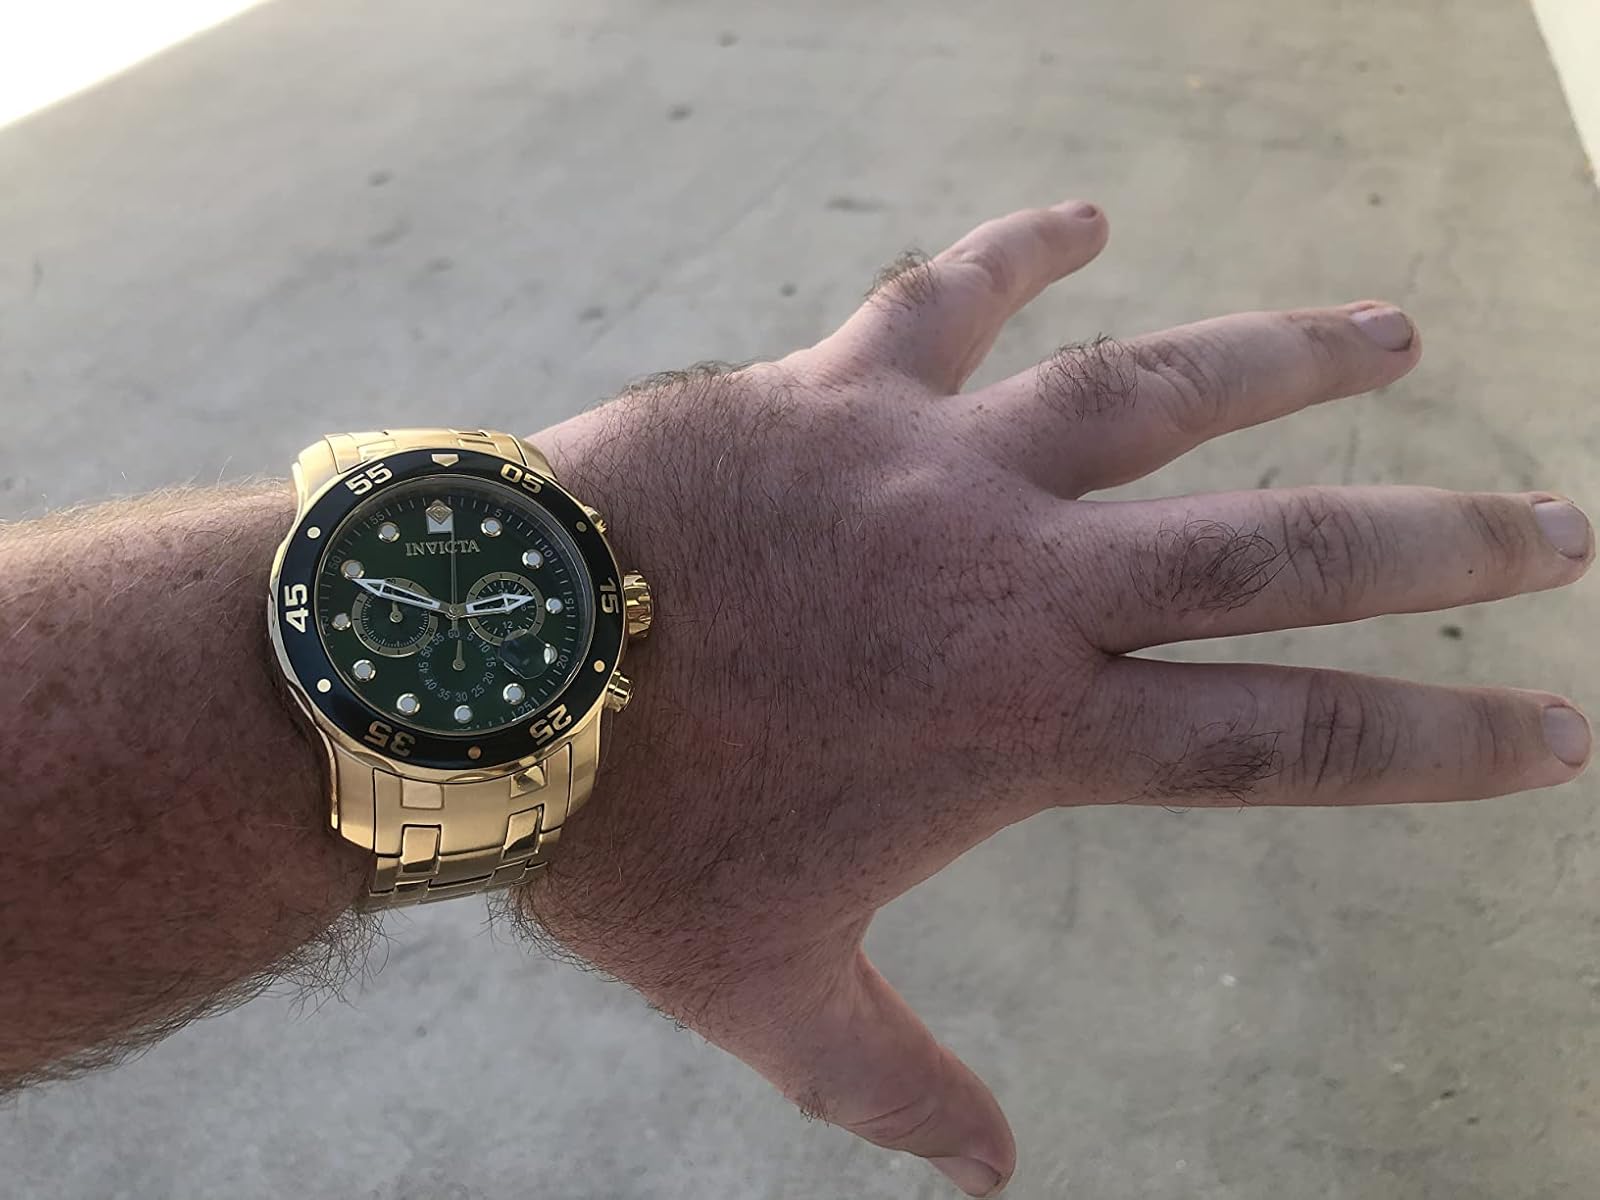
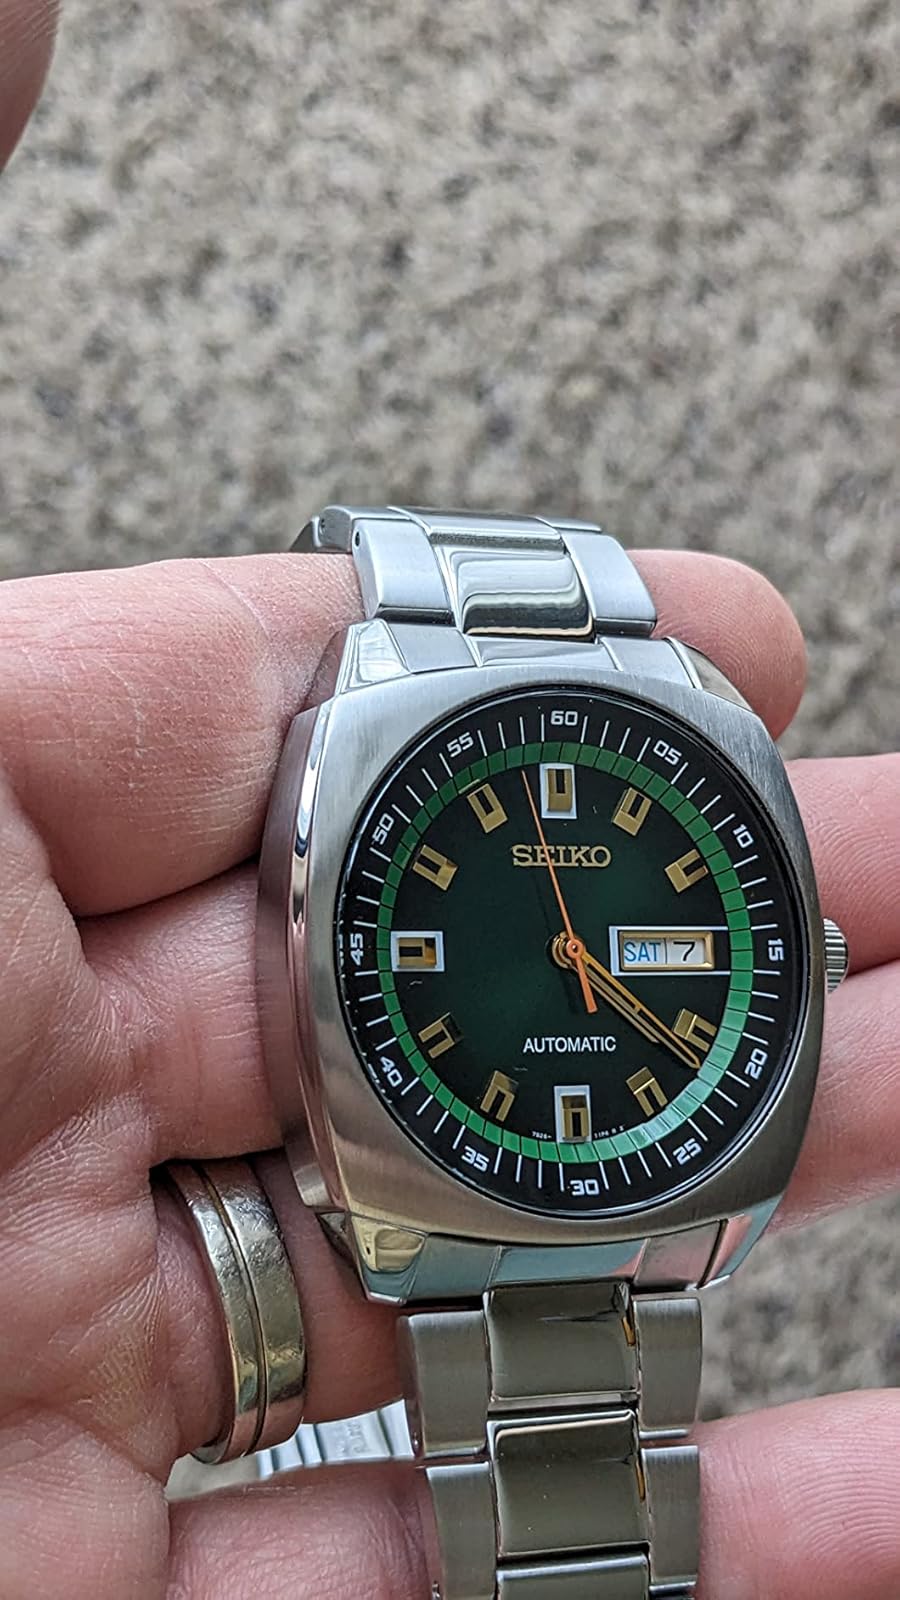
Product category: accessories_watch
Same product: no